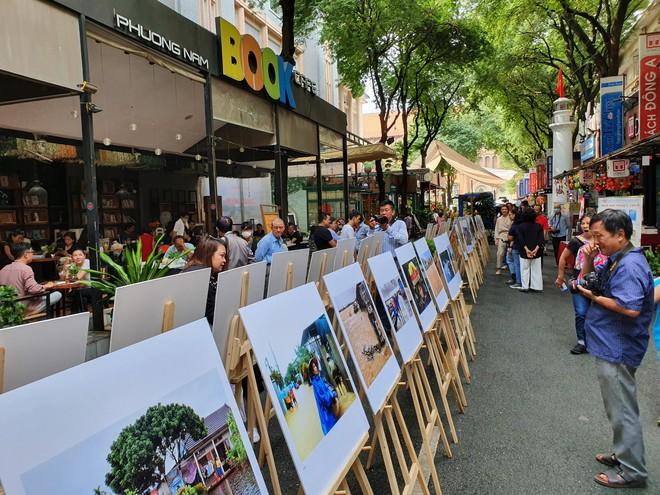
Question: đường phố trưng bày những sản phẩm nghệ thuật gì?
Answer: tranh ảnh